Reticulated python

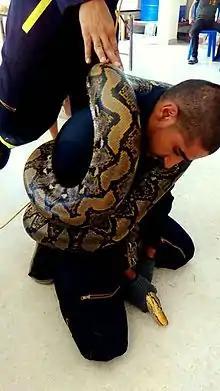
Large reticulated pythons are occasionally found on the outskirts of Bangkok. Usually, a minimum of two people is required to successfully extract such a large snake.

As with all pythons, the reticulated python is an ambush predator, usually waiting until prey wanders within strike range before seizing it in its coils and killing by constriction. Its natural diet includes mammals and occasionally birds. Small specimens up to long eat mainly small mammals such as rats, other rodents, mouse-eared bats, and treeshrews, whereas larger individuals switch to prey such as small Indian civet and binturong, primates, pigs, and deer weighing more than . As a rule, the reticulated python seems able to swallow prey up to one-quarter its own length and up to its own weight. Near human habitation, it is known to snatch stray chickens, cats, and dogs on occasion.